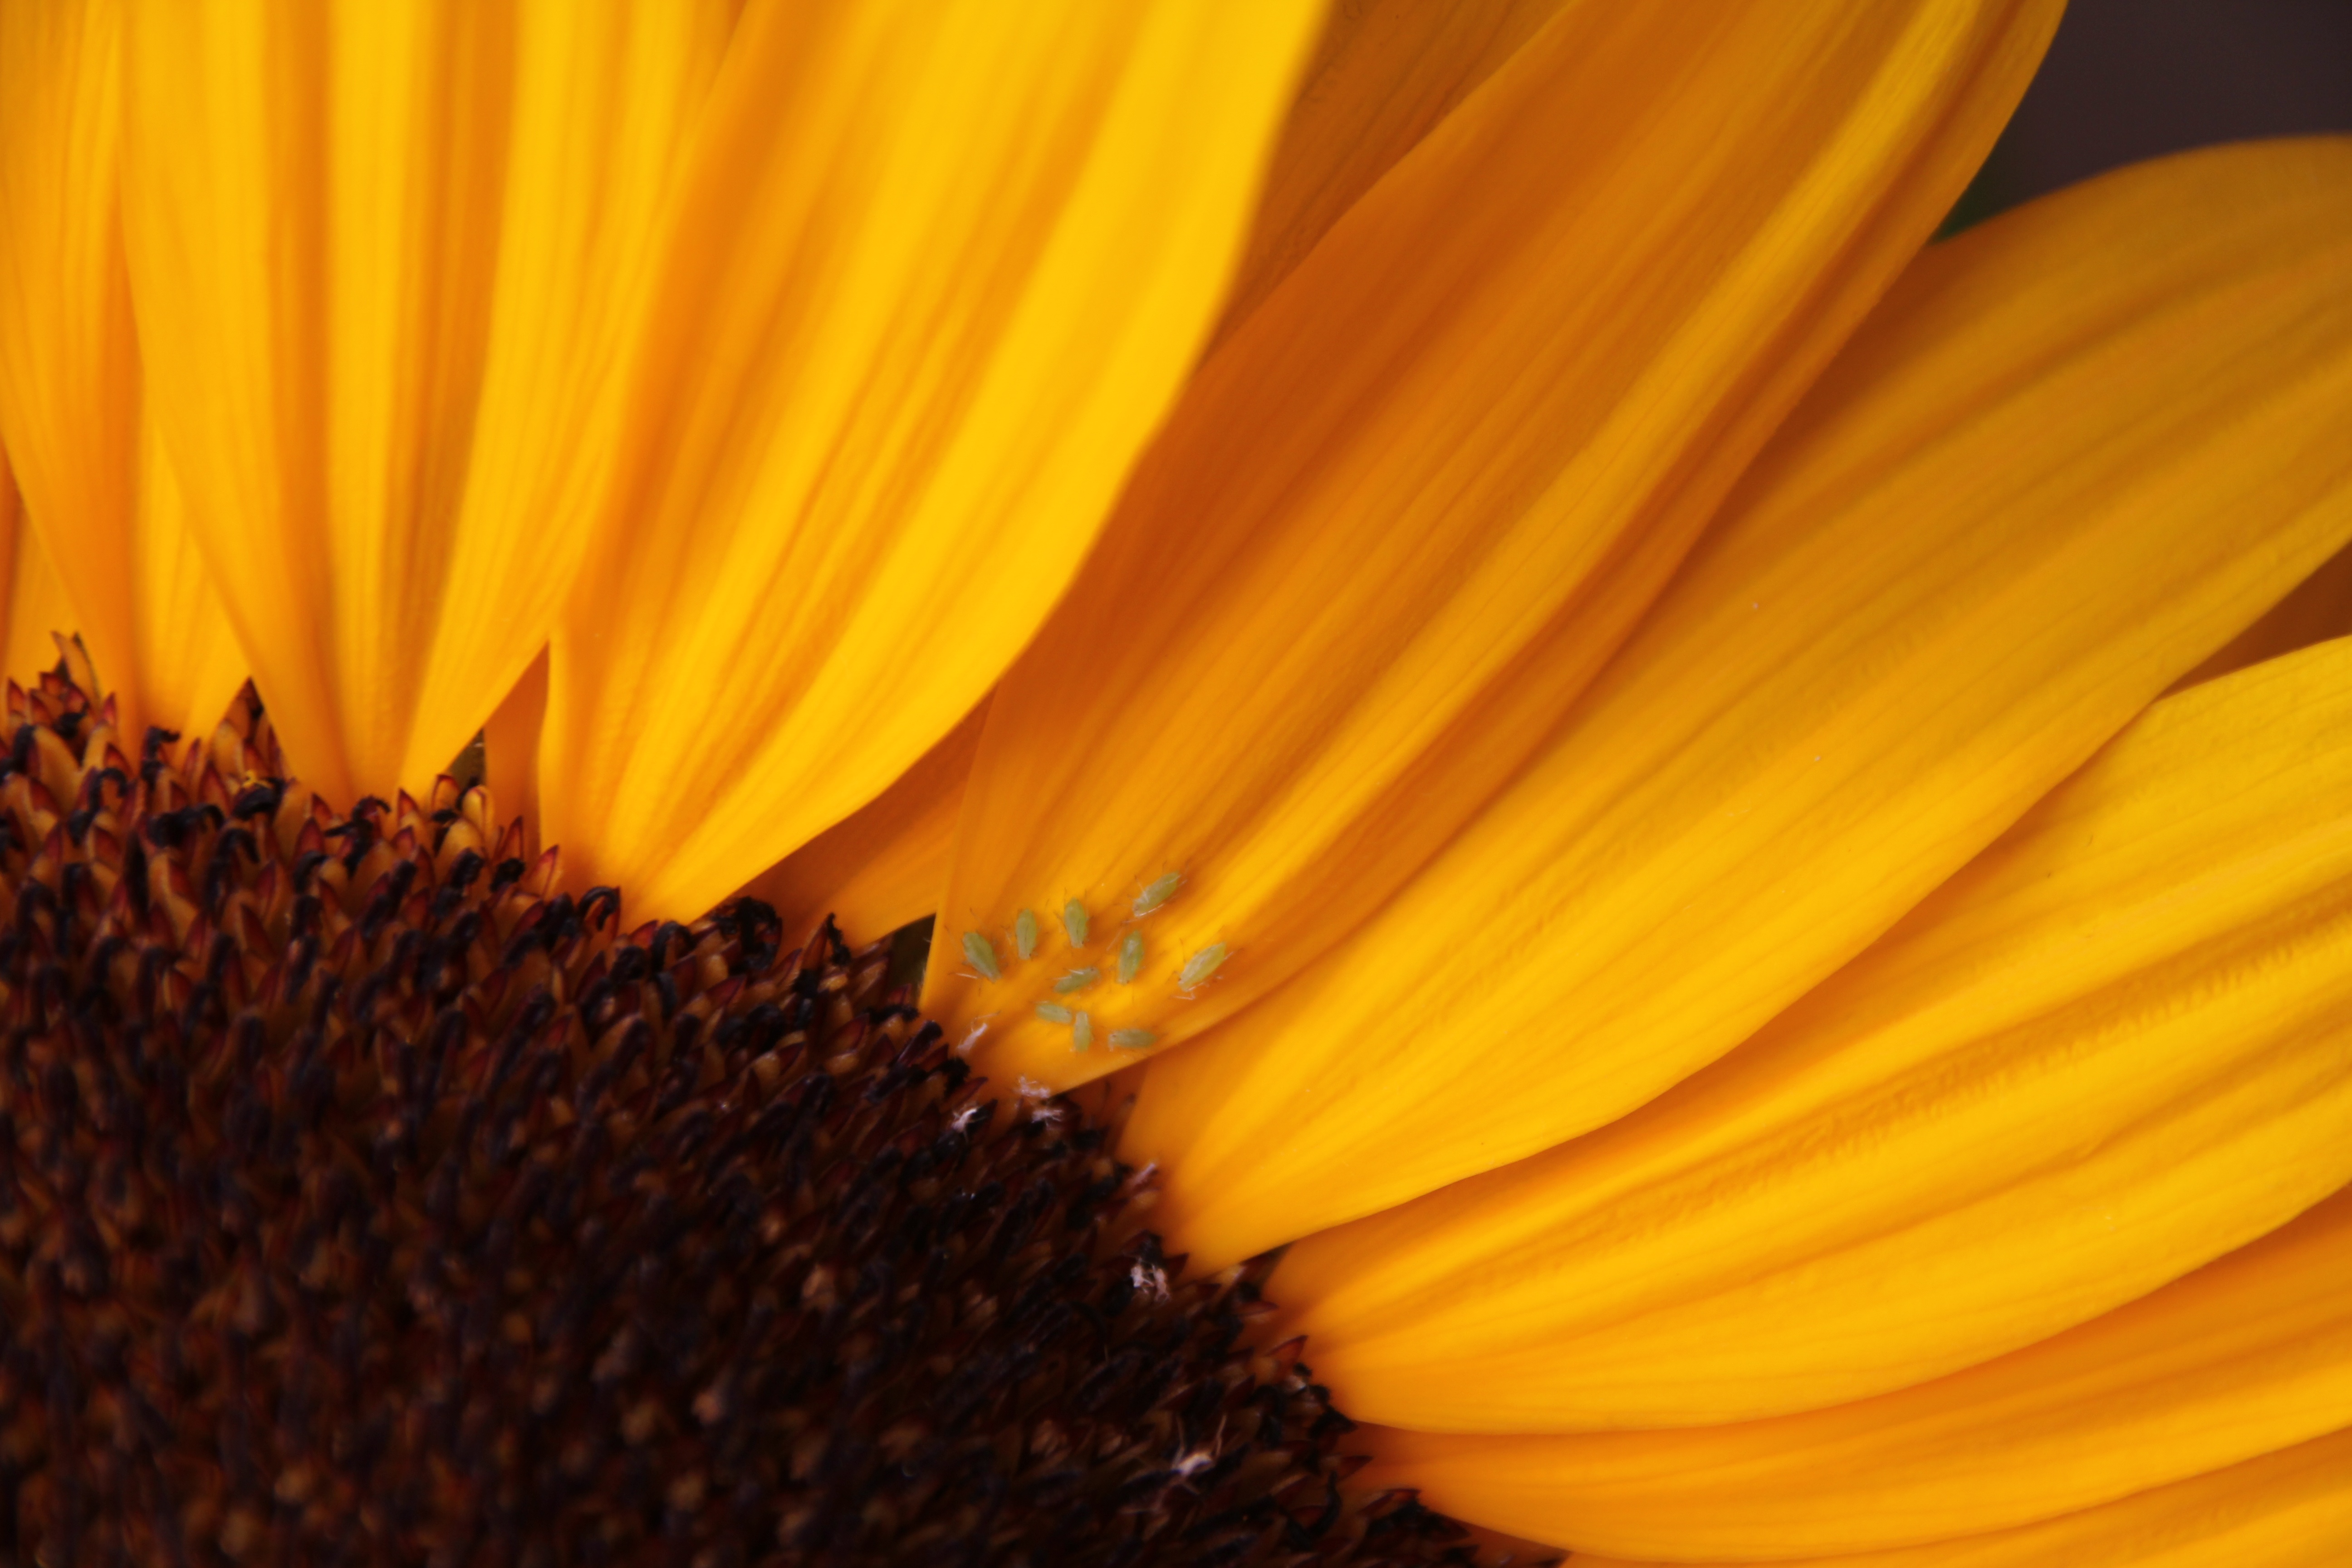
plant, photography, sunlight, flower, petal, yellow, flora, sunflower, close up, macro photography, flowering plant, daisy family, plant stem, land plant